Japan–United Kingdom relations

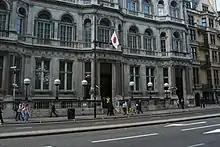
Embassy of Japan in London

1941. 7/8 December.The Pacific War begins as Japan attacks British colonial territories in the Far East.